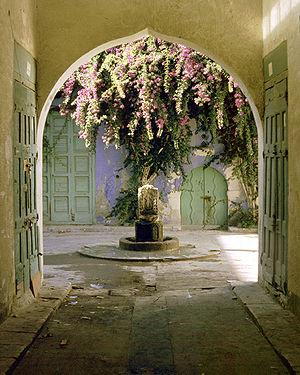
Derna est une ville libyenne, ancienne capitale de la province de Cyrénaïque. Avec le nombre de population de sa sous-région qui est arrivé à 162,857 habitants en 2009, la ville de Derna est la capitale du district qui porte son nom et qui fait partie des autres sous-régions de Benghazi. Derna possède également un environnement unique et agréable parmi toutes les villes libyennes, car il se trouve entre les crêtes du Jabal al-Akhdar, la mer Méditerranée et le désert du sud. La ville est aussi le foyer de population d'origines mixtes.